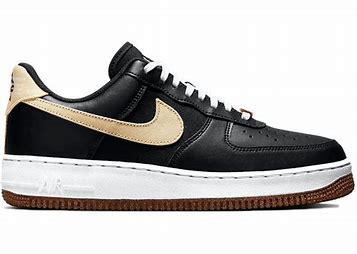
Brand: Nike
Model: Force 1 LV8